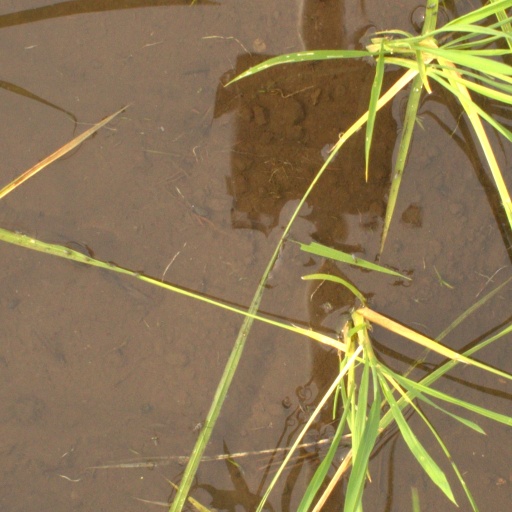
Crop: rice